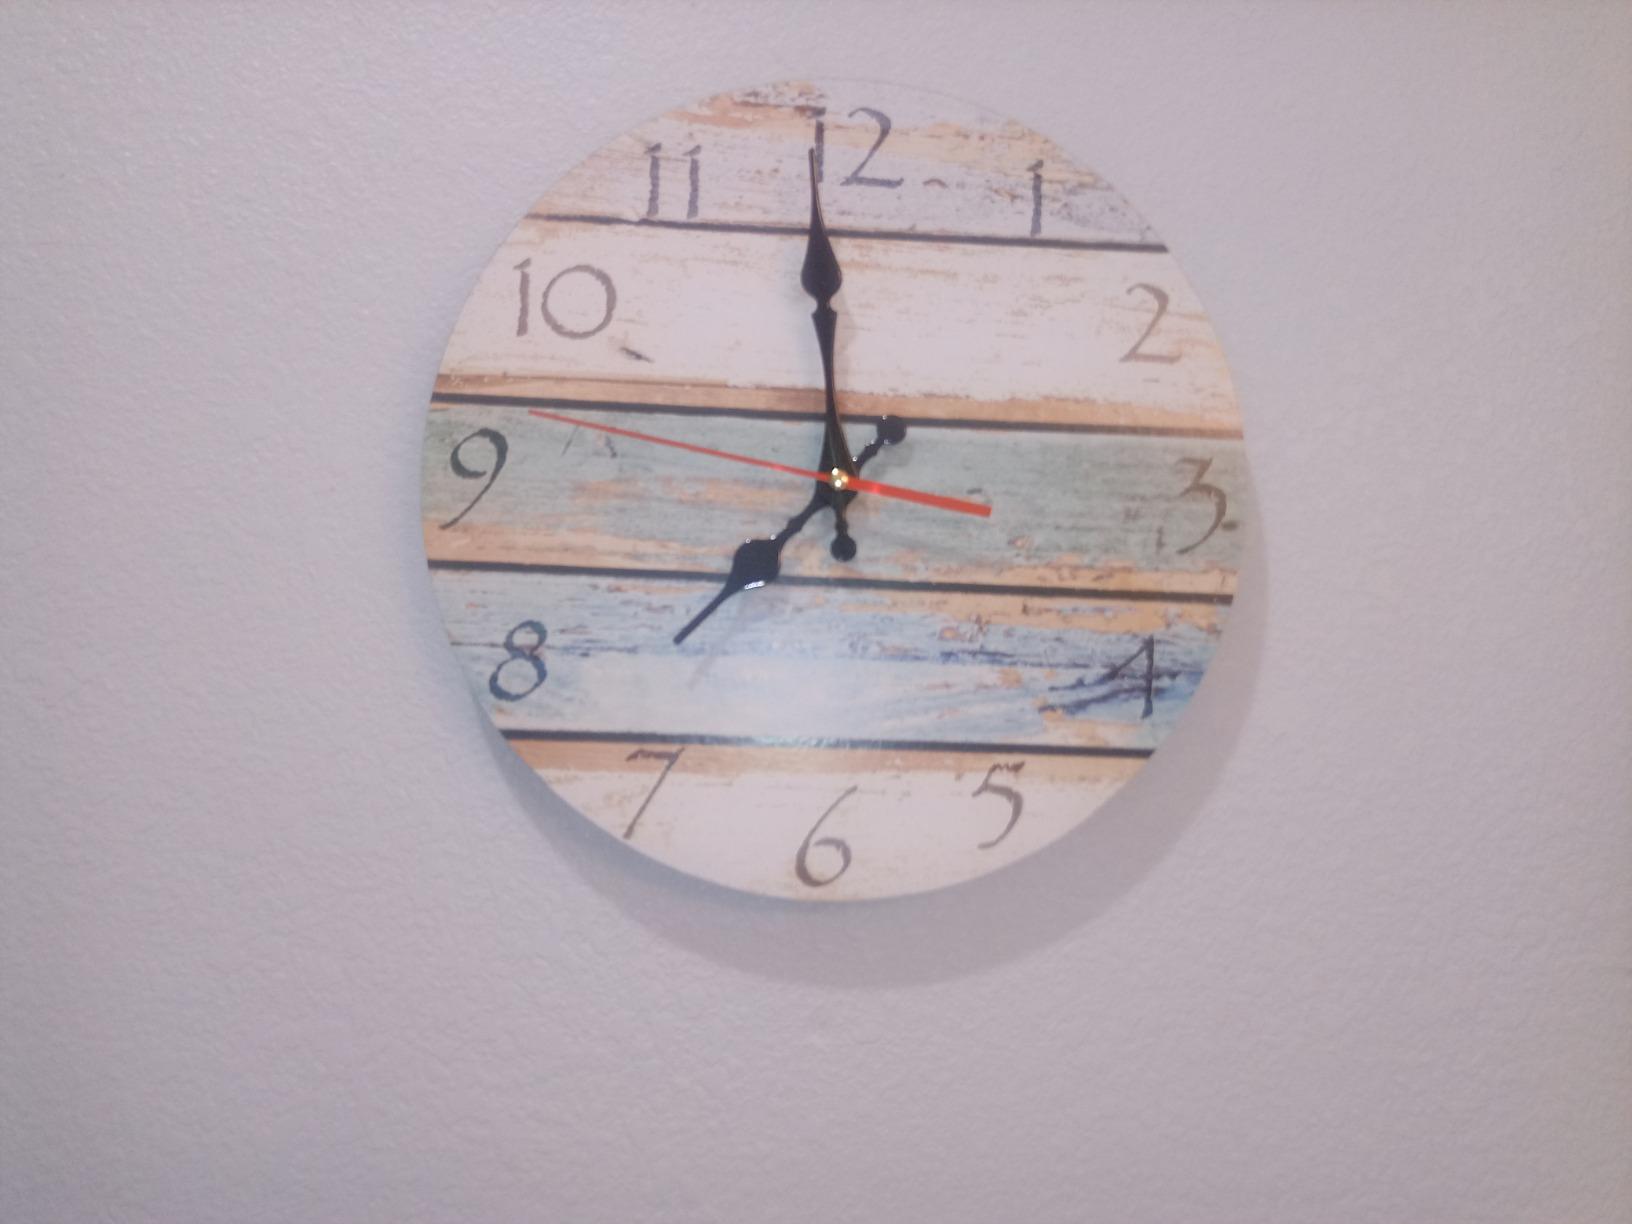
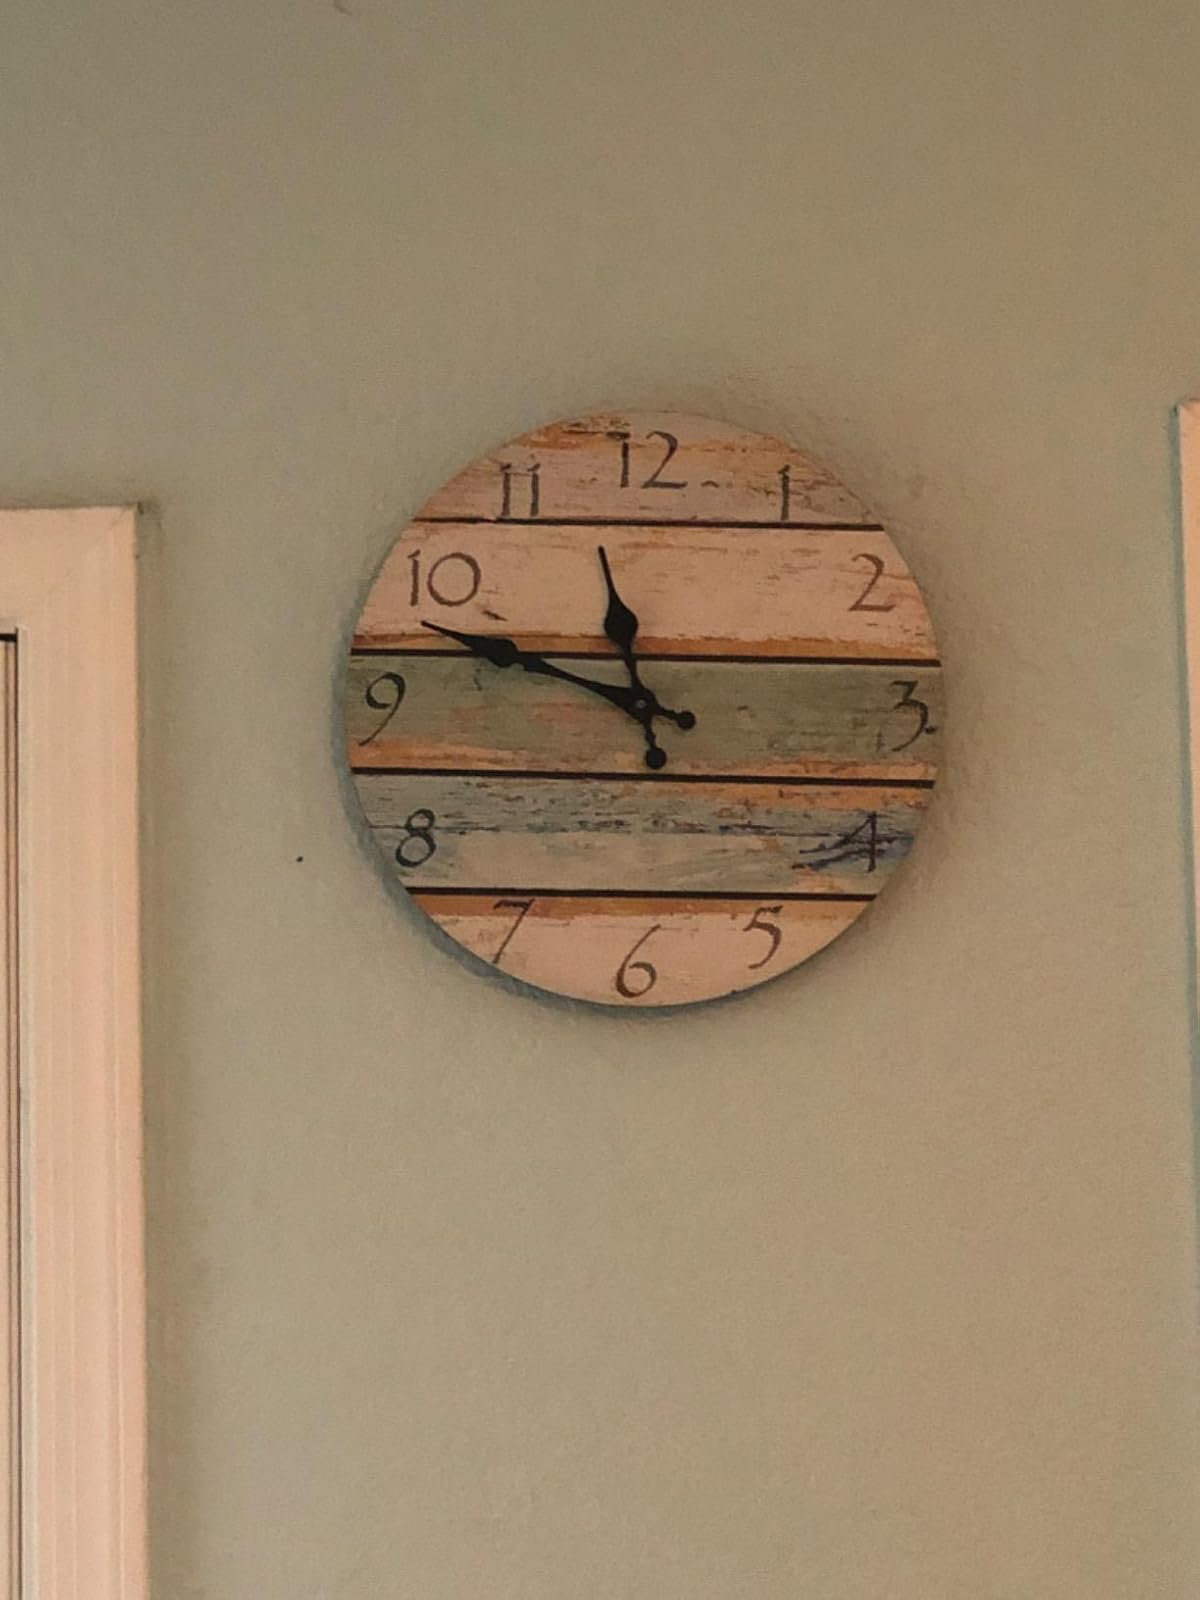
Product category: clock
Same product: yes